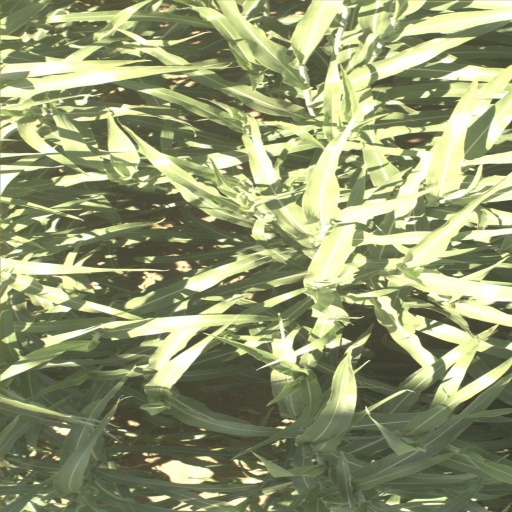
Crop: sorghum